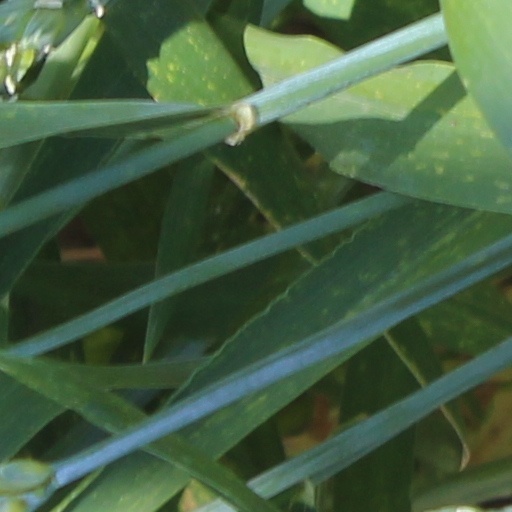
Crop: wheat